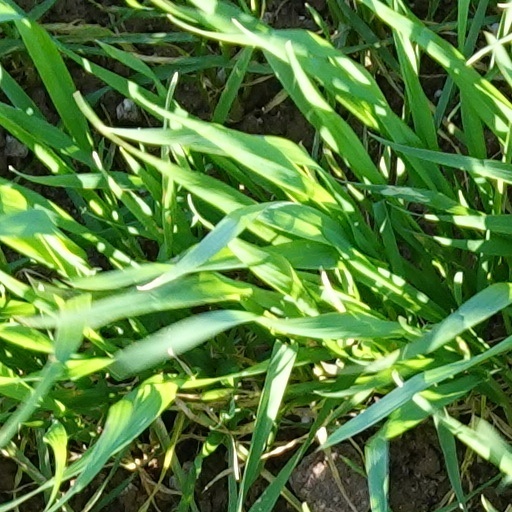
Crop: wheat